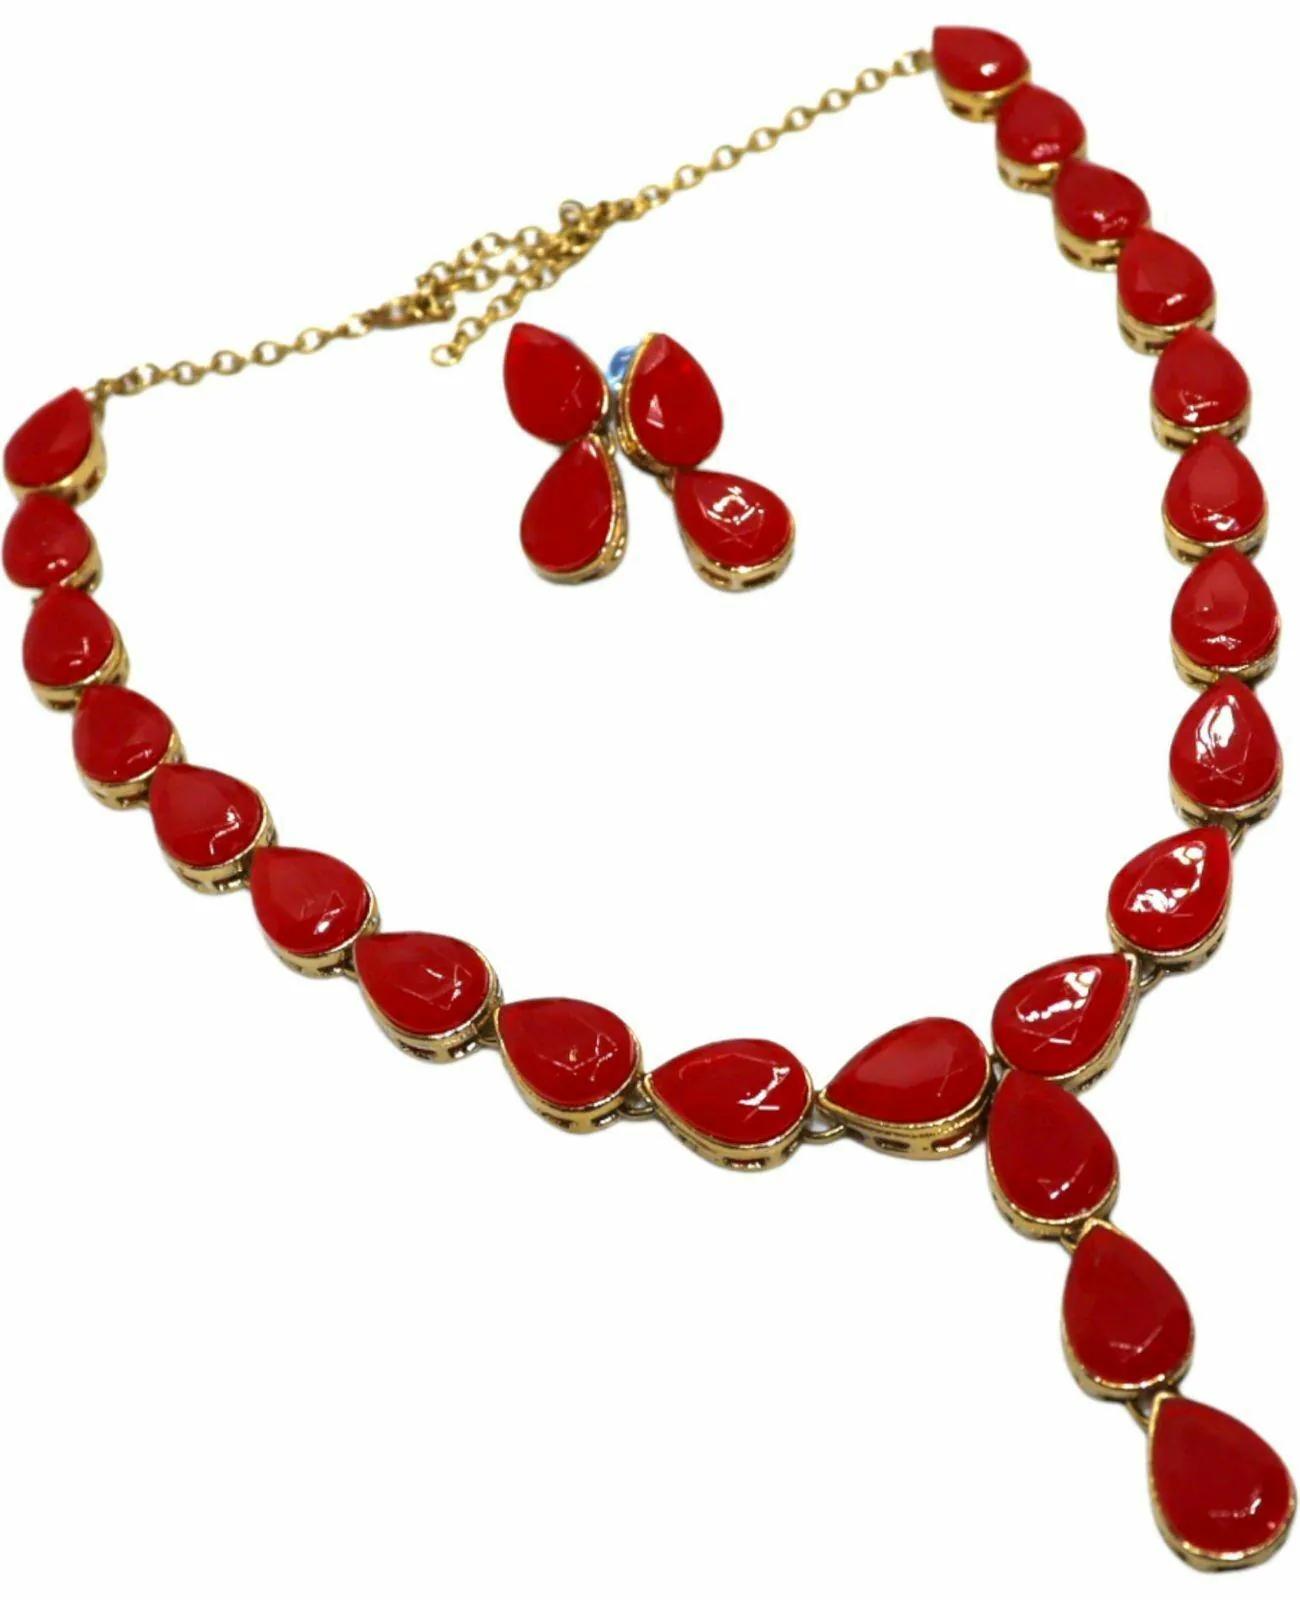
Jn Handicraft Metal Copper-Plated Red Jewel Set For Women And Girls
Type: Necklaces
Brand: JN HANDICRAFT
Price: Rs. 189
 Women love jewellery, specially traditional jewellery adore a women. They wear it on different occasion. They have special importance on ring ceremony, wedding and festive time. They can also wear it on regular basics. Make your moment memorable with this range. This jewel set features a unique one of a kind traditional embellish with antic finish.
Features: Color- red,Material- metal
Included: Set of 1 x Necklace 1 x Chain Pair of 1 Earring Set